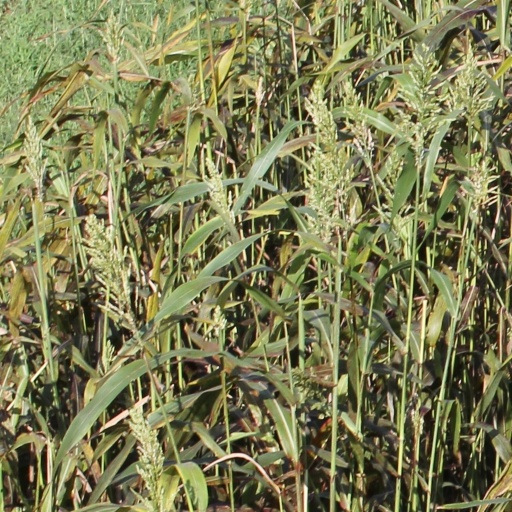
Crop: sorghum